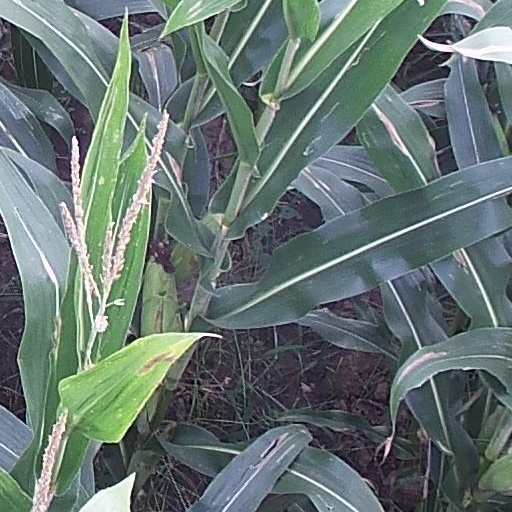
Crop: maize; corn